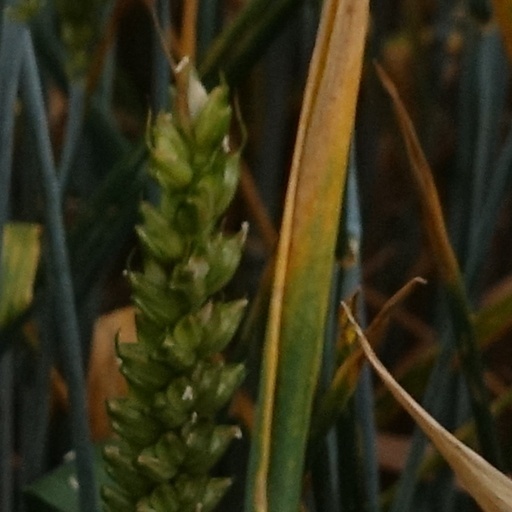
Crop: wheat